West Breifne

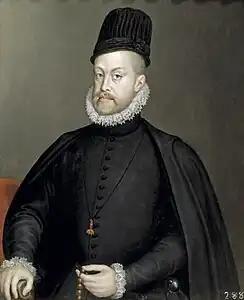
Brian Óg O'Rourke and the other rebel lords pledged their allegiance to Philip II of Spain (pictured) and had regular correspondence with him

Sir George Bingham, brother of Richard and High Sheriff of Sligo based in Ballymote, and Brian Óg O’Rourke carried out the first acts of what was to become the Nine Years' War. George Bingham led an expedition into West Breifne and seized O’Rourke's milch cows in lieu of unpaid rent. O’Rourke responded by hiring an army of mercenaries from Tyrconnell, Tyrone and Fermanagh, and set out with 1,100 men to Sligo in May 1593 and ""there was little of that country which he did not plunder"" – razing 13 villages and ransacking Ballymote itself. This was quickly followed by another excursion into Connaught, this time by Hugh Maguire who routed Sir Richard Bingham's forces near Tulsk, County Roscommon. In the wake of these two consecutive defeats in May and June, Fitzwilliam offered Maguire and O’Rourke a white peace if Maguire disbanded the army he had assembled. His acceptance of this became the first of a number of ceasefires that characterized the Nine Years' War, where both England and the Irish lords had no intention of making peace but rather used the time to recover and regroup forces.